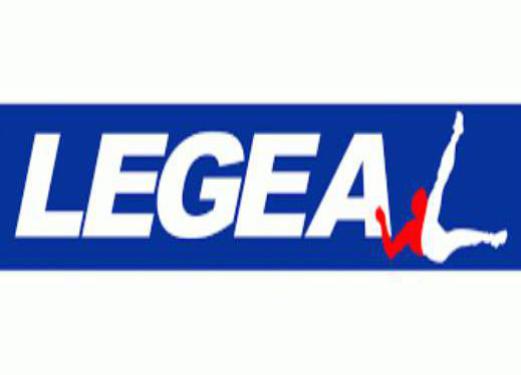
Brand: legea-1
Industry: Sports